Rudolf Bial

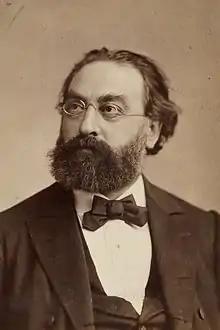

Rudolf Bial (26 August 1834 – 23 November 1881) was a German violinist, composer, conductor and theater director.